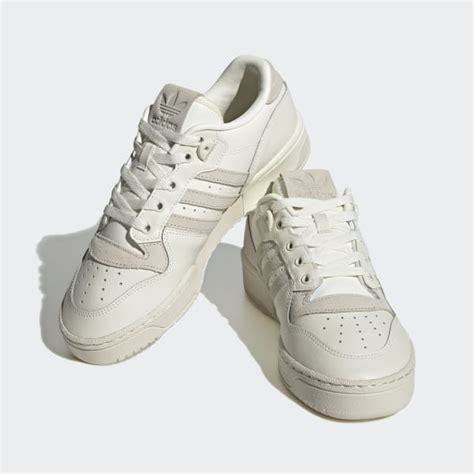
Brand: Adidas
Model: Rivalry